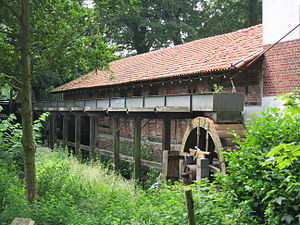
Balge
Vandmølle ved Blenhorster Bach
Balge er en kommune med godt 1.800 indbyggere, beliggende mod vest i centrale del af Landkreis Nienburg/Weser, i den tyske delstat Niedersachsen. Den er en del af Samtgemeinde Marklohe.